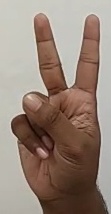
ASL sign: 2